Jake Westbrook

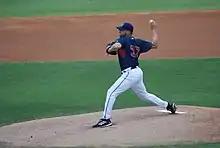
Westbrook pitching for the Cleveland Indians

On July 24, 2000, the Yankees sent Westbrook and Zach Day to the Cleveland Indians to complete the June 29 trade for outfielder/designated hitter David Justice. However, Westbrook cracked a rib at some point while he was pitching, so his 2000 season was cut short.